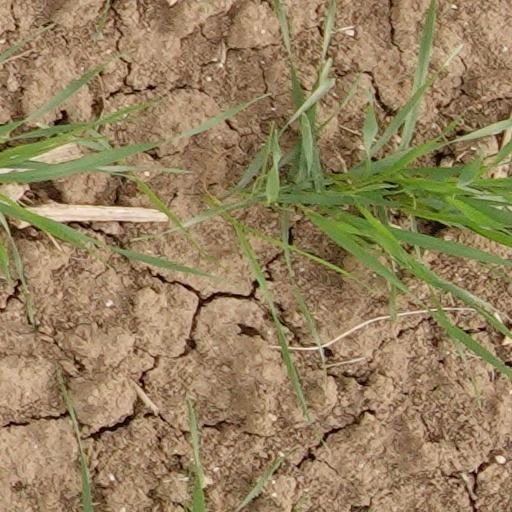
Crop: wheat